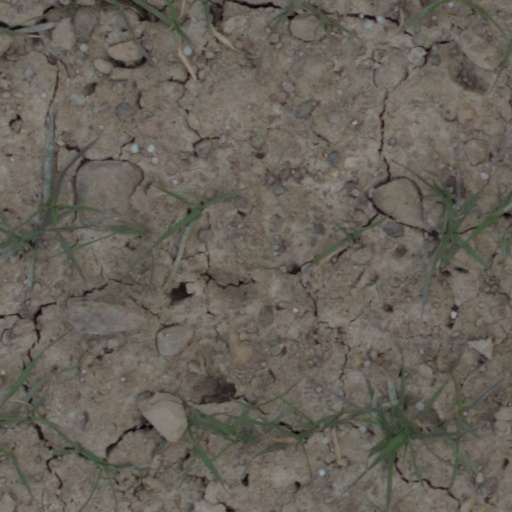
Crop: wheat